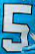
Number: 5